Thermodynamic temperature

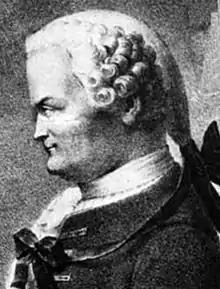
Johann Heinrich Lambert

Guillaume Amontons (1663–1705) published two papers in 1702 and 1703 that may be used to credit him as being the first researcher to deduce the existence of a fundamental (thermodynamic) temperature scale featuring an absolute zero. He made the discovery while endeavoring to improve upon the air thermometers in use at the time. His J-tube thermometers comprised a mercury column that was supported by a fixed mass of air entrapped within the sensing portion of the thermometer. In thermodynamic terms, his thermometers relied upon the volume / temperature relationship of gas under constant pressure. His measurements of the boiling point of water and the melting point of ice showed that regardless of the mass of air trapped inside his thermometers or the weight of mercury the air was supporting, the reduction in air volume at the ice point was always the same ratio. This observation led him to posit that a sufficient reduction in temperature would reduce the air volume to zero. In fact, his calculations projected that absolute zero was equivalent to −240 °C—only 33.15 degrees short of the true value of −273.15 °C. Amonton's discovery of a one-to-one relationship between absolute temperature and absolute pressure was rediscovered a century later and popularized within the scientific community by Joseph Louis Gay-Lussac. Today, this principle of thermodynamics is commonly known as "Gay-Lussac's law" but is also known as "Amonton's law".